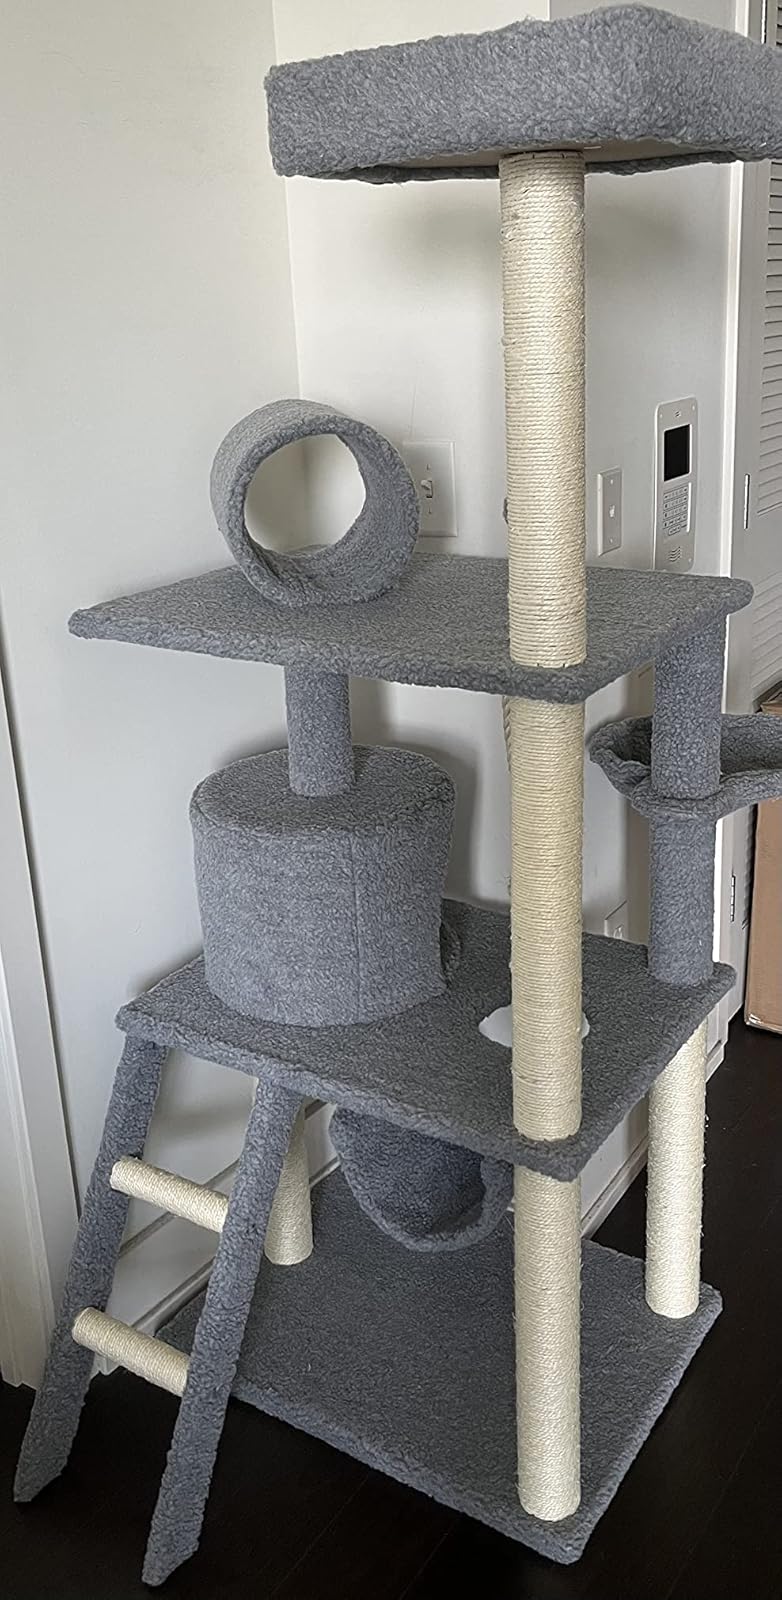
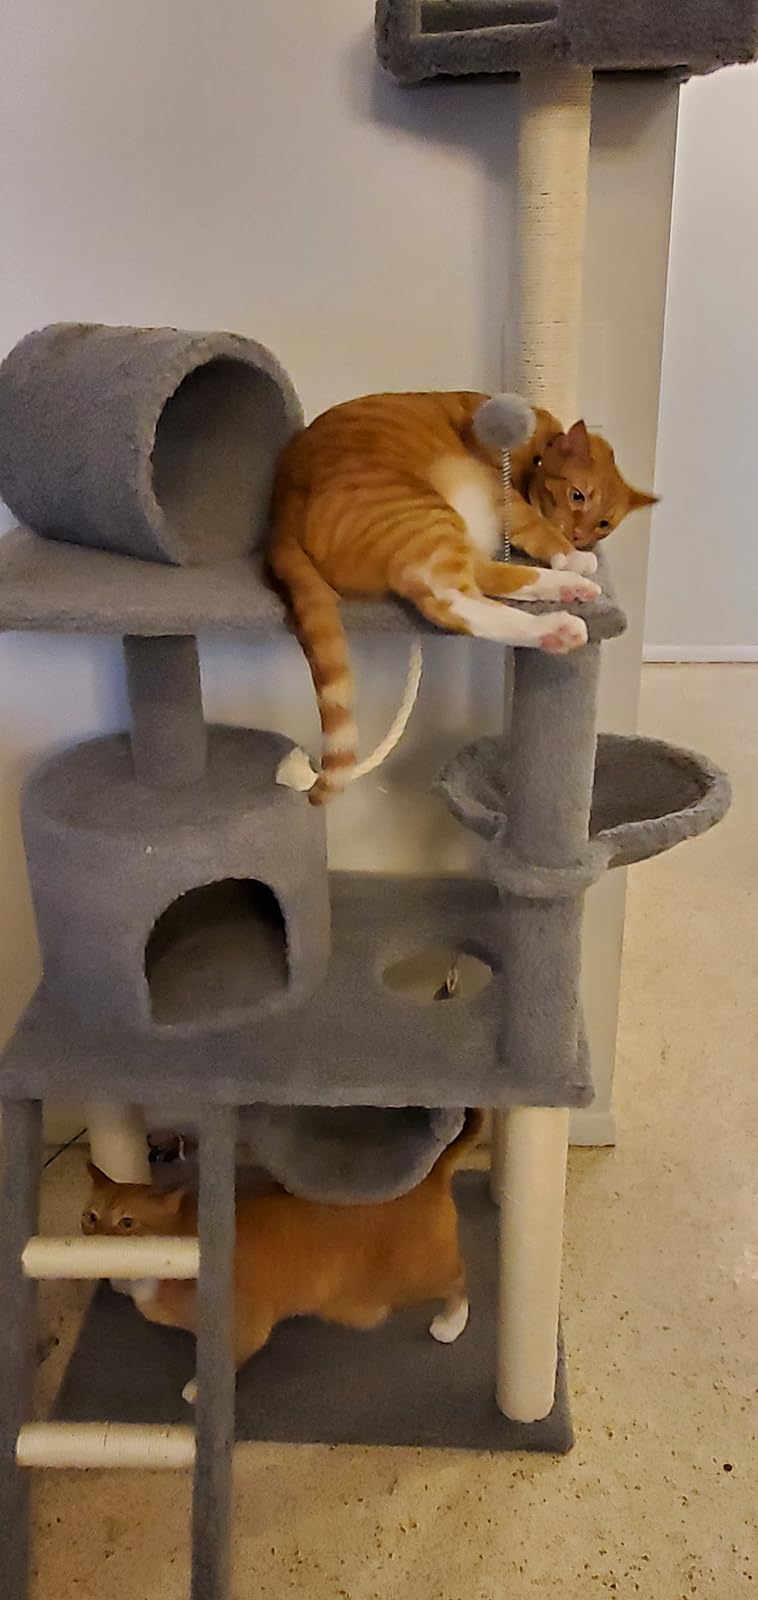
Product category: items_cat tree
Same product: yes